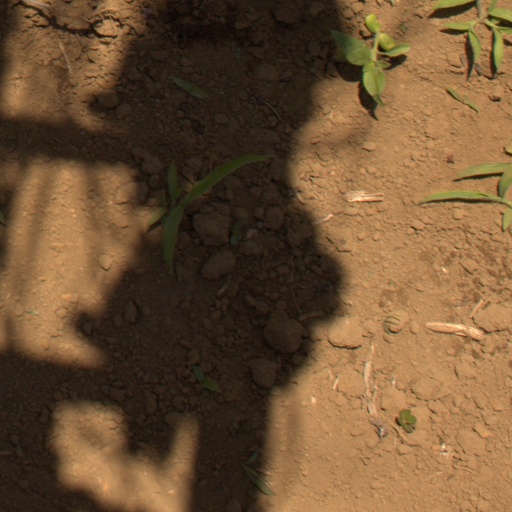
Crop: Jerusalem artichoke